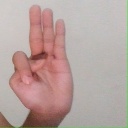
अक्षर: भ